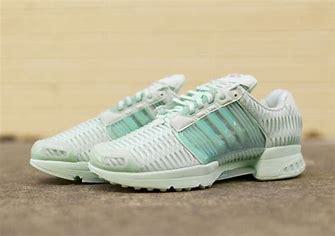
Brand: Adidas
Model: Climacool 1